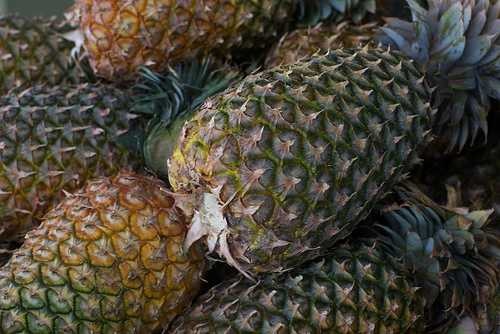
Label: Pineapple